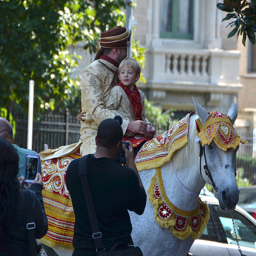
People take pictures of a man riding a horse with a child.
A child is sitting on a horse with a man.
People taking photos of a costumed man and young boy riding a decorated horse
A group of people and a horse on a street.
A man takes a picture of a horse with riders